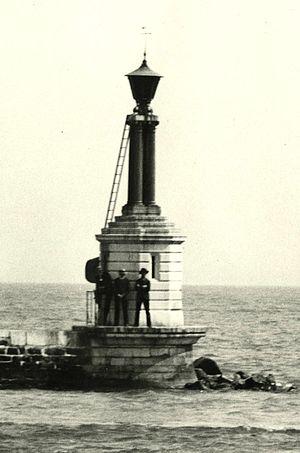
Le premier phare des Pâquis en 1857.
Le phare des Pâquis est un phare situé sur le lac Léman, à l'embouchure de la rade de Genève.